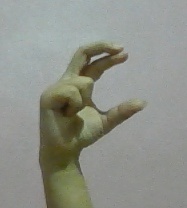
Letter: thal